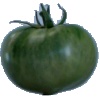
Label: Tomato not Ripened 1